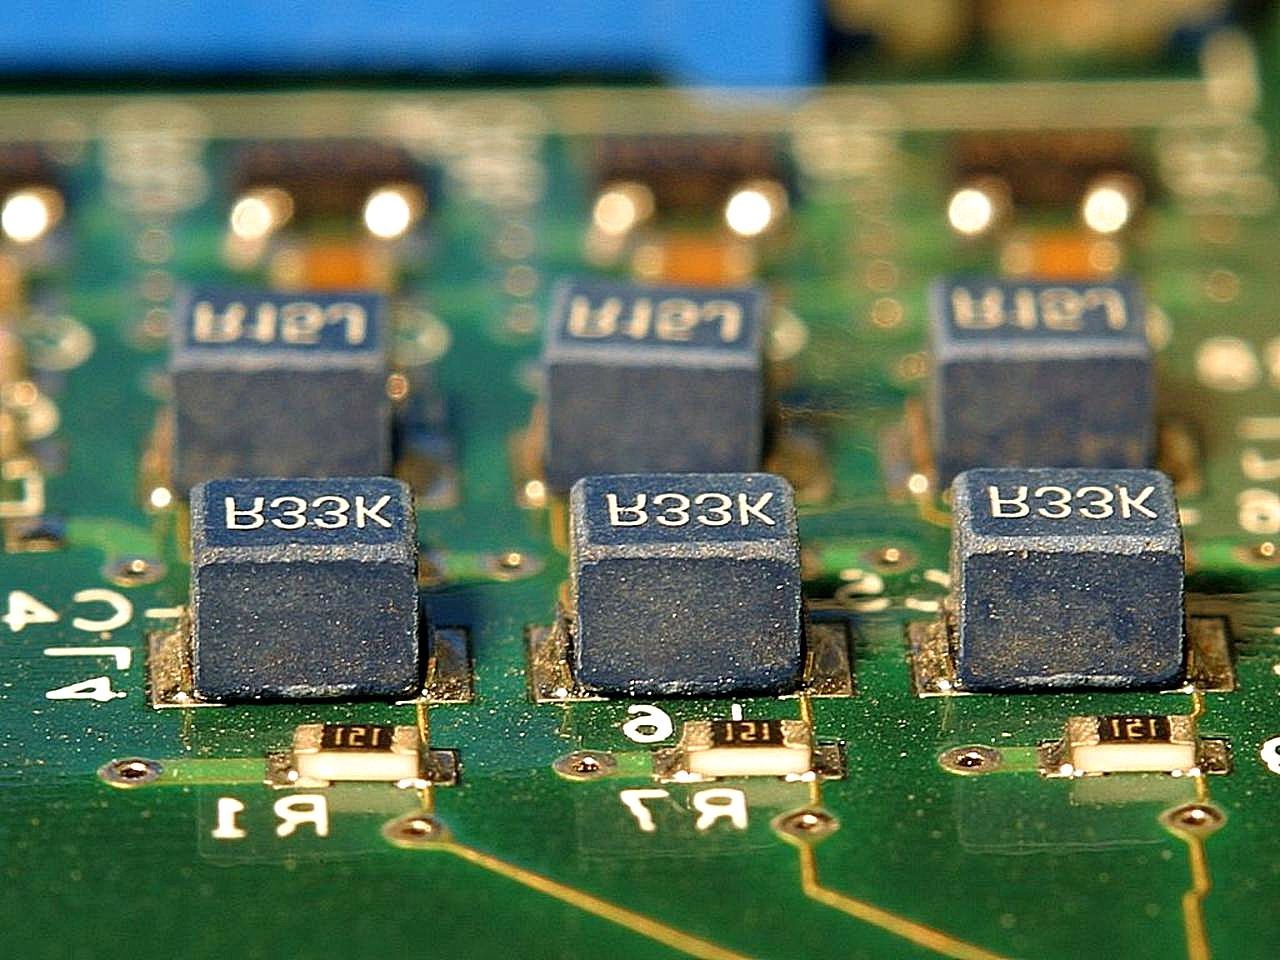
computer, technology, electronics, components, six, devices, circuits, chips, computers, motherboard, microcontroller, electronic device, computer hardware, personal computer hardware